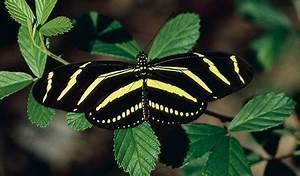
butterfly